Cube Microplex

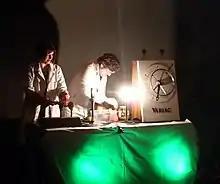
"Science Cabaret" at the Cube

The Cube's public programme averages over 350 events per year, with a monthly average attendance of 1500. Along with its cinema, music, performance and education programmes, the Cube hosts a wide range of local and international artists and community-initiated events. The film screenings include general and limited release mainstream films, art-house, cult films and work by local film makers. It offers special film screenings for mothers and babies. Regular nights have included stand-up comedy, screenings of classic or cult comedy films, and a movieoke evening, in which audience members act out their chosen film scenes on stage as they are played on the big screen. Weekends often feature live music and performances. The building is also periodically hired to third parties to put on their own events. The Cube has played hosts to seasons and festivals, including the Venn Festival, Ladyfest Bristol, Bristol Radical History Group, Ausform Platform of Performance and Independent Heroine festivals.